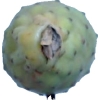
Label: cactus_fruit_green